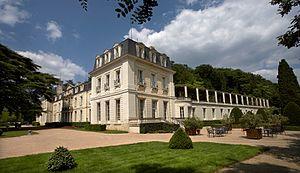
Chateau de rochecotte
Cet article recense une partie des monuments historiques d'Indre-et-Loire, en France.
Saint-Patrice est une commune française du département d'Indre-et-Loire, dans la région Centre-Val de Loire.
Coteaux-sur-Loire est, depuis le 1ᵉʳ janvier 2017, une commune nouvelle française située dans le département d'Indre-et-Loire en région Centre-Val de Loire.